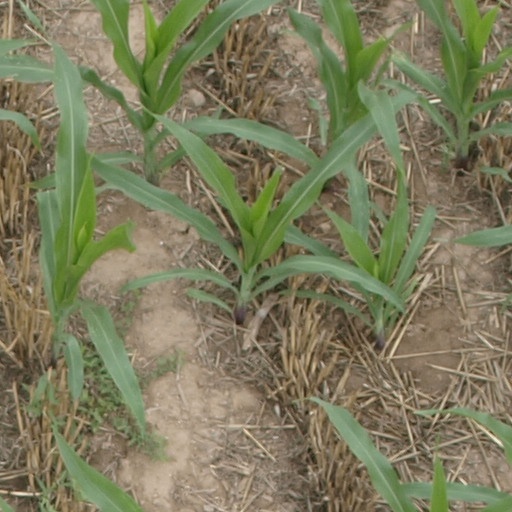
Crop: maize; corn